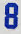
Number: 8